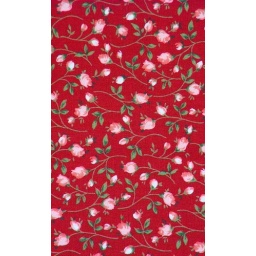
small rose in red